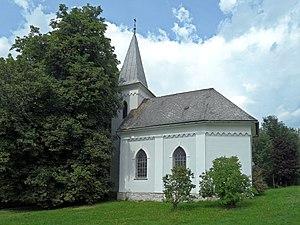
Šléglov est une commune du district de Šumperk, dans la région d'Olomouc, en République tchèque. Sa population s'élevait à 42 habitants en 2018.